Orbost

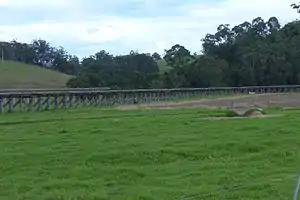
The Orbost viaduct, or also known as the Snowy Rail Bridge, once carried freight trains across the alluvial flats, stopping across the river from the centre of Orbost. The 770 metre Viaduct is an iconic structure visible from the Princes Highway and a short walk from Burn Road. The Save The Snowy Rail Bridge Community Group is actively promoting its restoration for use as a cycling and walkway as part of the East Gippsland Rail Trail.

Orbost straddles the Princes Highway. A 567 metre bridge over the Orbost floodplain opened in November 1976. The town was connected to Melbourne when the Gippsland railway line opened to Orbost station in 1916 principally carrying timber and farming produce. In the early days of the railway's operation dedicated passenger trains ran but these ceased by the 1930s. The line closed in 1987 when the line was cut back to Bairnsdale. The track infrastructure was dismantled in 1993/94. The line traversed a mixture of farmland, hills and heavily forested country. It included numerous bridges, including the Stoney Creek Trestle Bridge, the largest of its kind in Victoria. Public transport services are provided to the town by V/Line with road coach services from Batemans Bay, Marlo and Canberra to Bairnsdale that connect with train services to Melbourne.